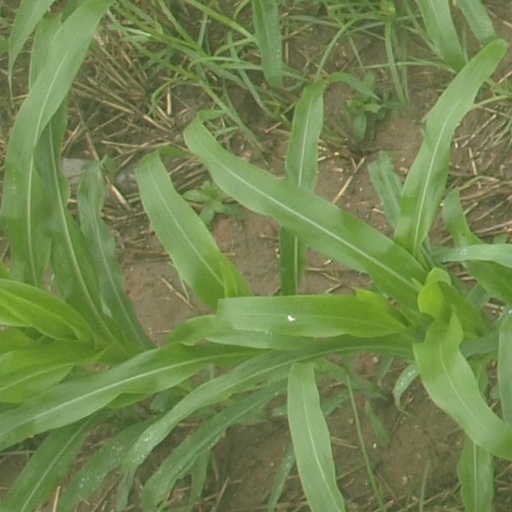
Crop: maize; corn